Tweel

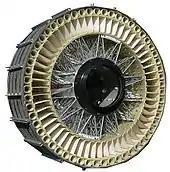
The LRI AB Scarab Tweel

The iBOT mobility device and Segway's Concept Centaur were both introduced with Tweel airless tires. Michelin also has additional projects for the Tweel concept on small construction equipment, such as skid-steer loaders, for which it seems well suited.